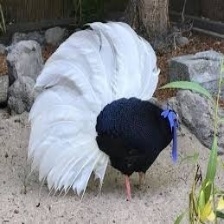
Species: BULWERS PHEASANT
Scientific name: LOPHURA BULWERI